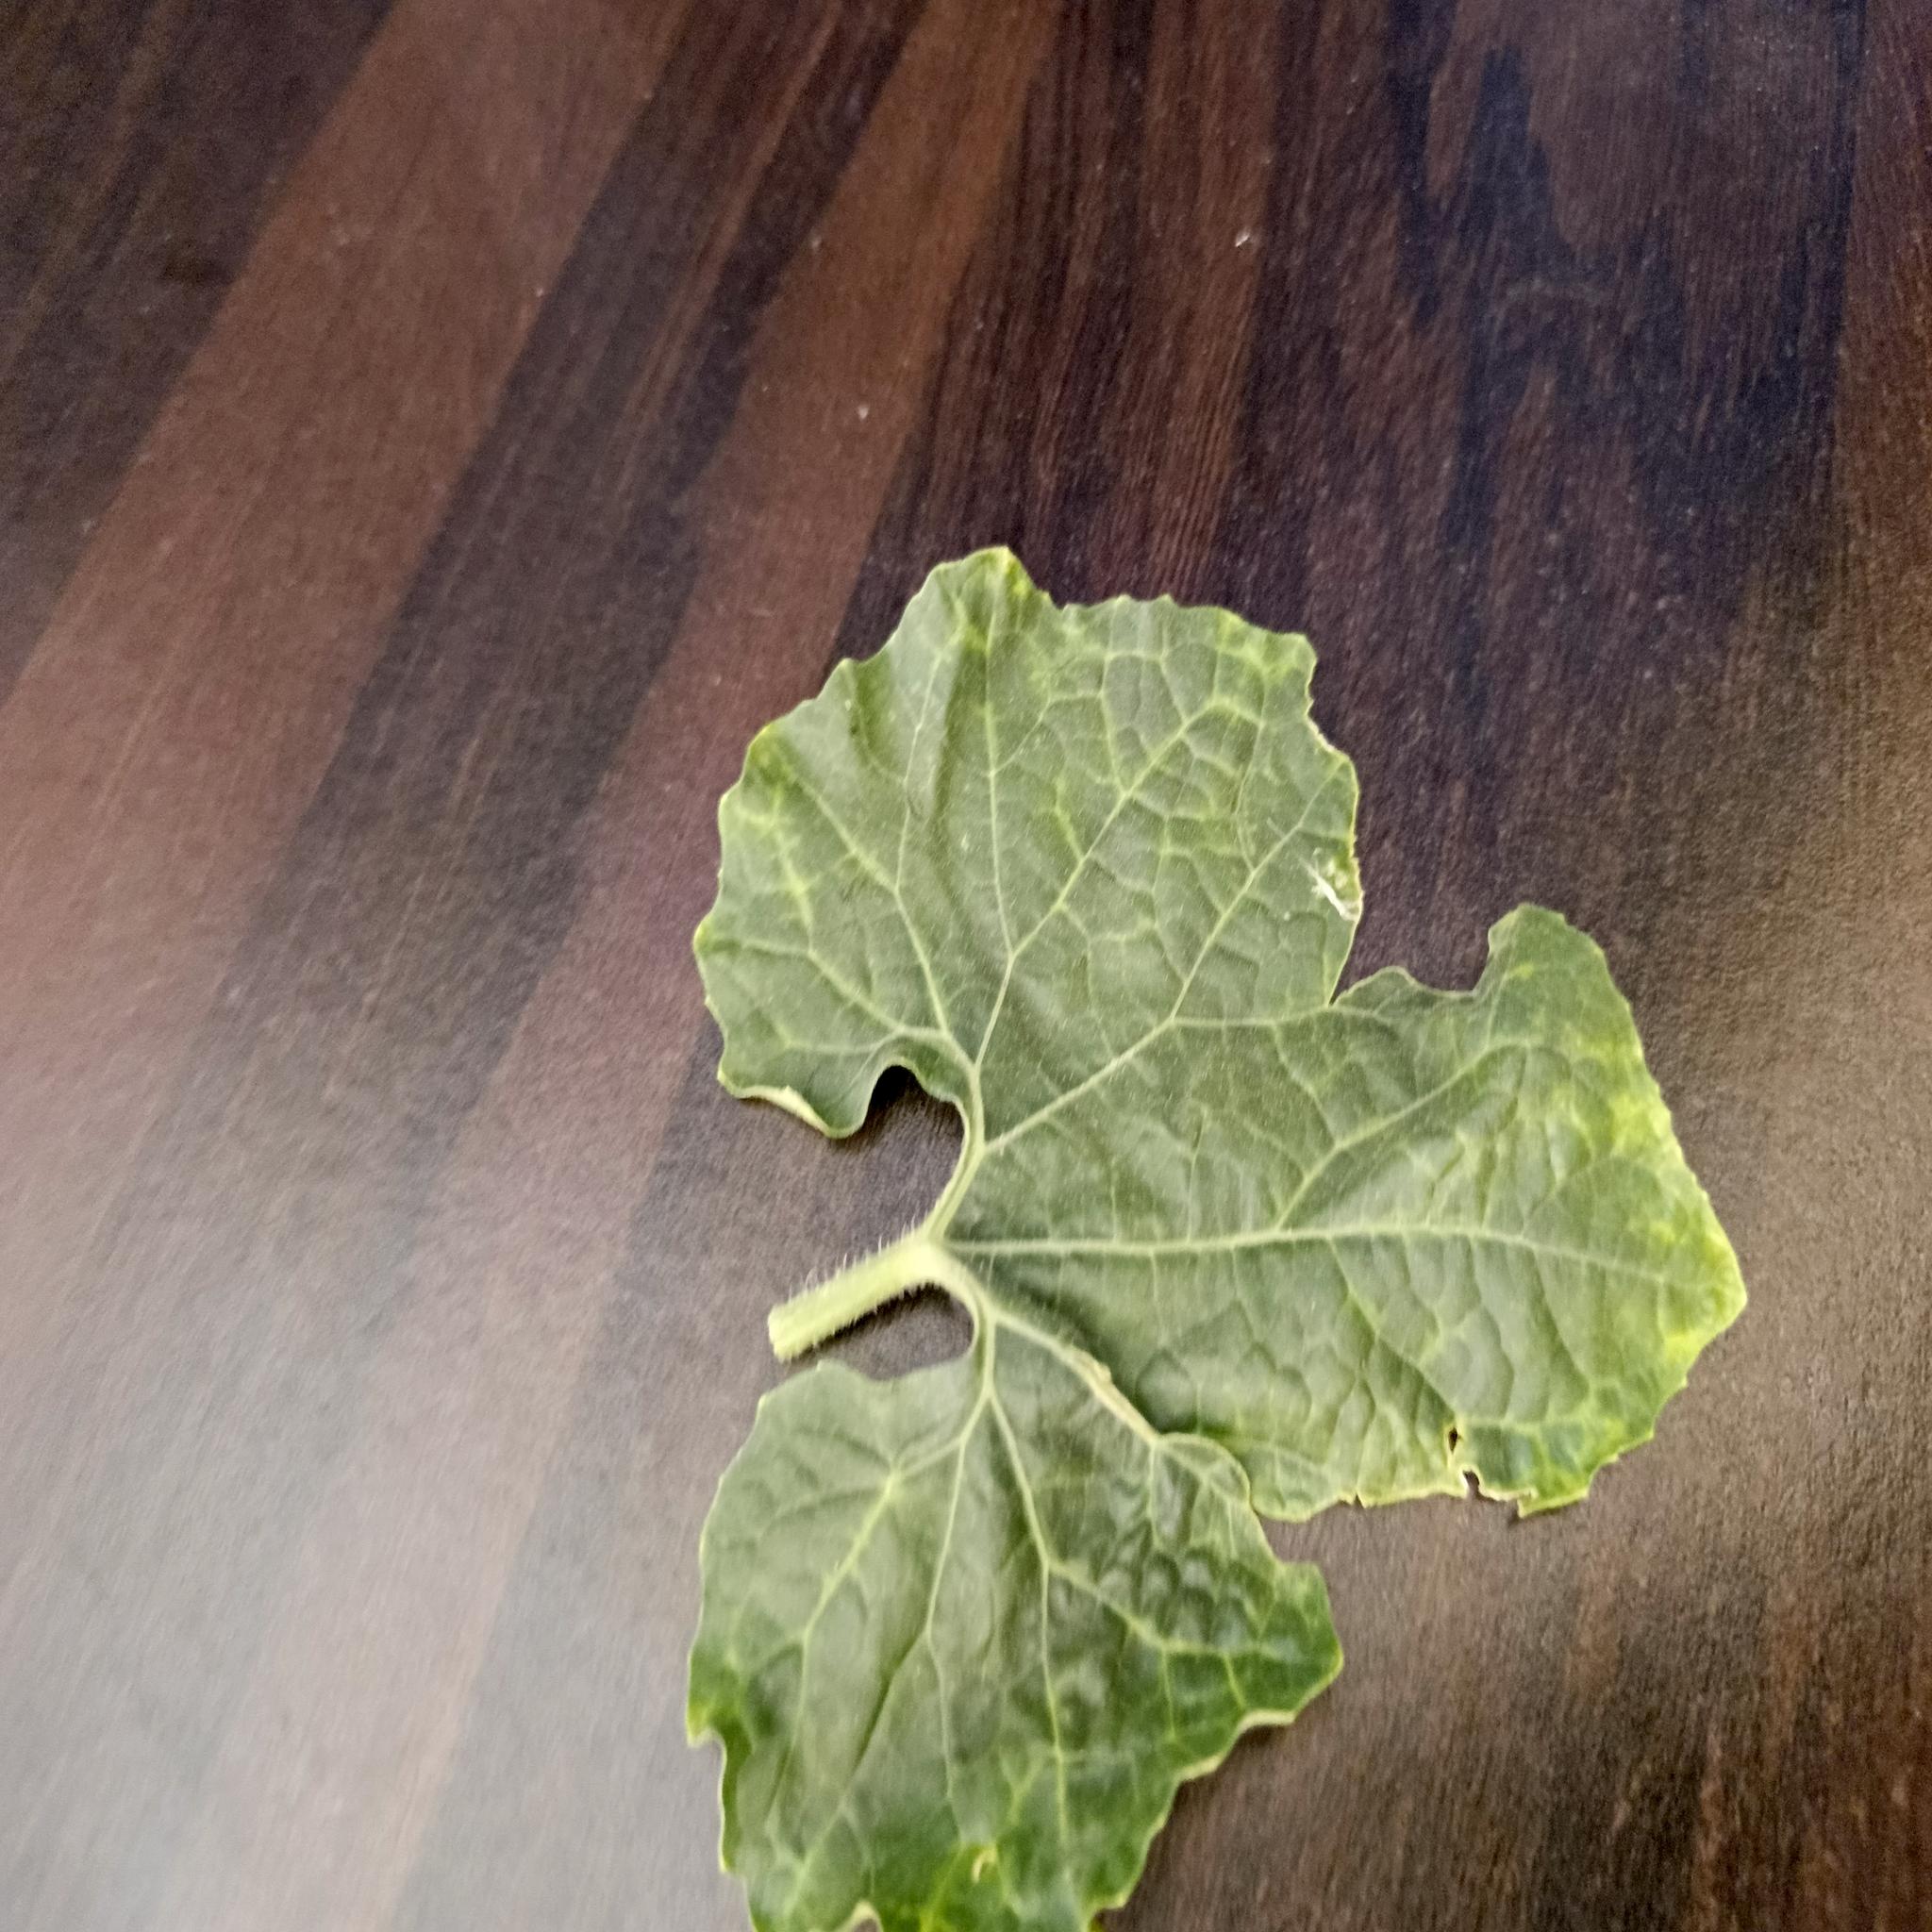
Label: Leaf curl